Golly! Ghost!

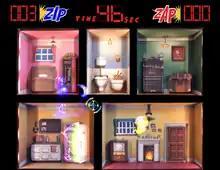
The player shooting ghosts with the crosshair.

"Golly! Ghost!" is a light gun shooter video game. Its plot involves a group of scientists inventing an energy weapon named the "Zapper" to defeat a band of comical ghosts, who have taken over an abandoned Victorian era mansion in the Northeastern United States. Players use the attached light guns, nicknamed "Zip" and "Zap", to shoot these ghosts in each of the game's levels, referred to in-game as "scenes". In these scenes, players are to score a specified number of points before the timer runs out. Each scene contains a bonus ghost that awards extra points when shot. These take the form of everyday objects, such as jackets, hamburgers, and footballs. There are a total of four scenes, which conclude in a boss fight; defeating the boss causes them to burst into other smaller ghosts that can be shot for additional points. The game is also a redemption game, in which tickets are awarded based on how well the player performs.